Cotton Plateau

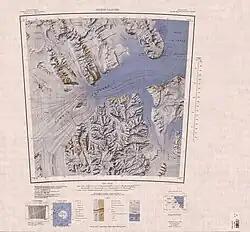
Cotton Plateau in southwest of map

Cotton Plateau is in the west of the Queen Elizabeth Range, bounded by the Marsh Glacier to the west, the Prince of Wales Glacier and Hamilton Glacier to the east and the Princess Anne Glacier to the south.